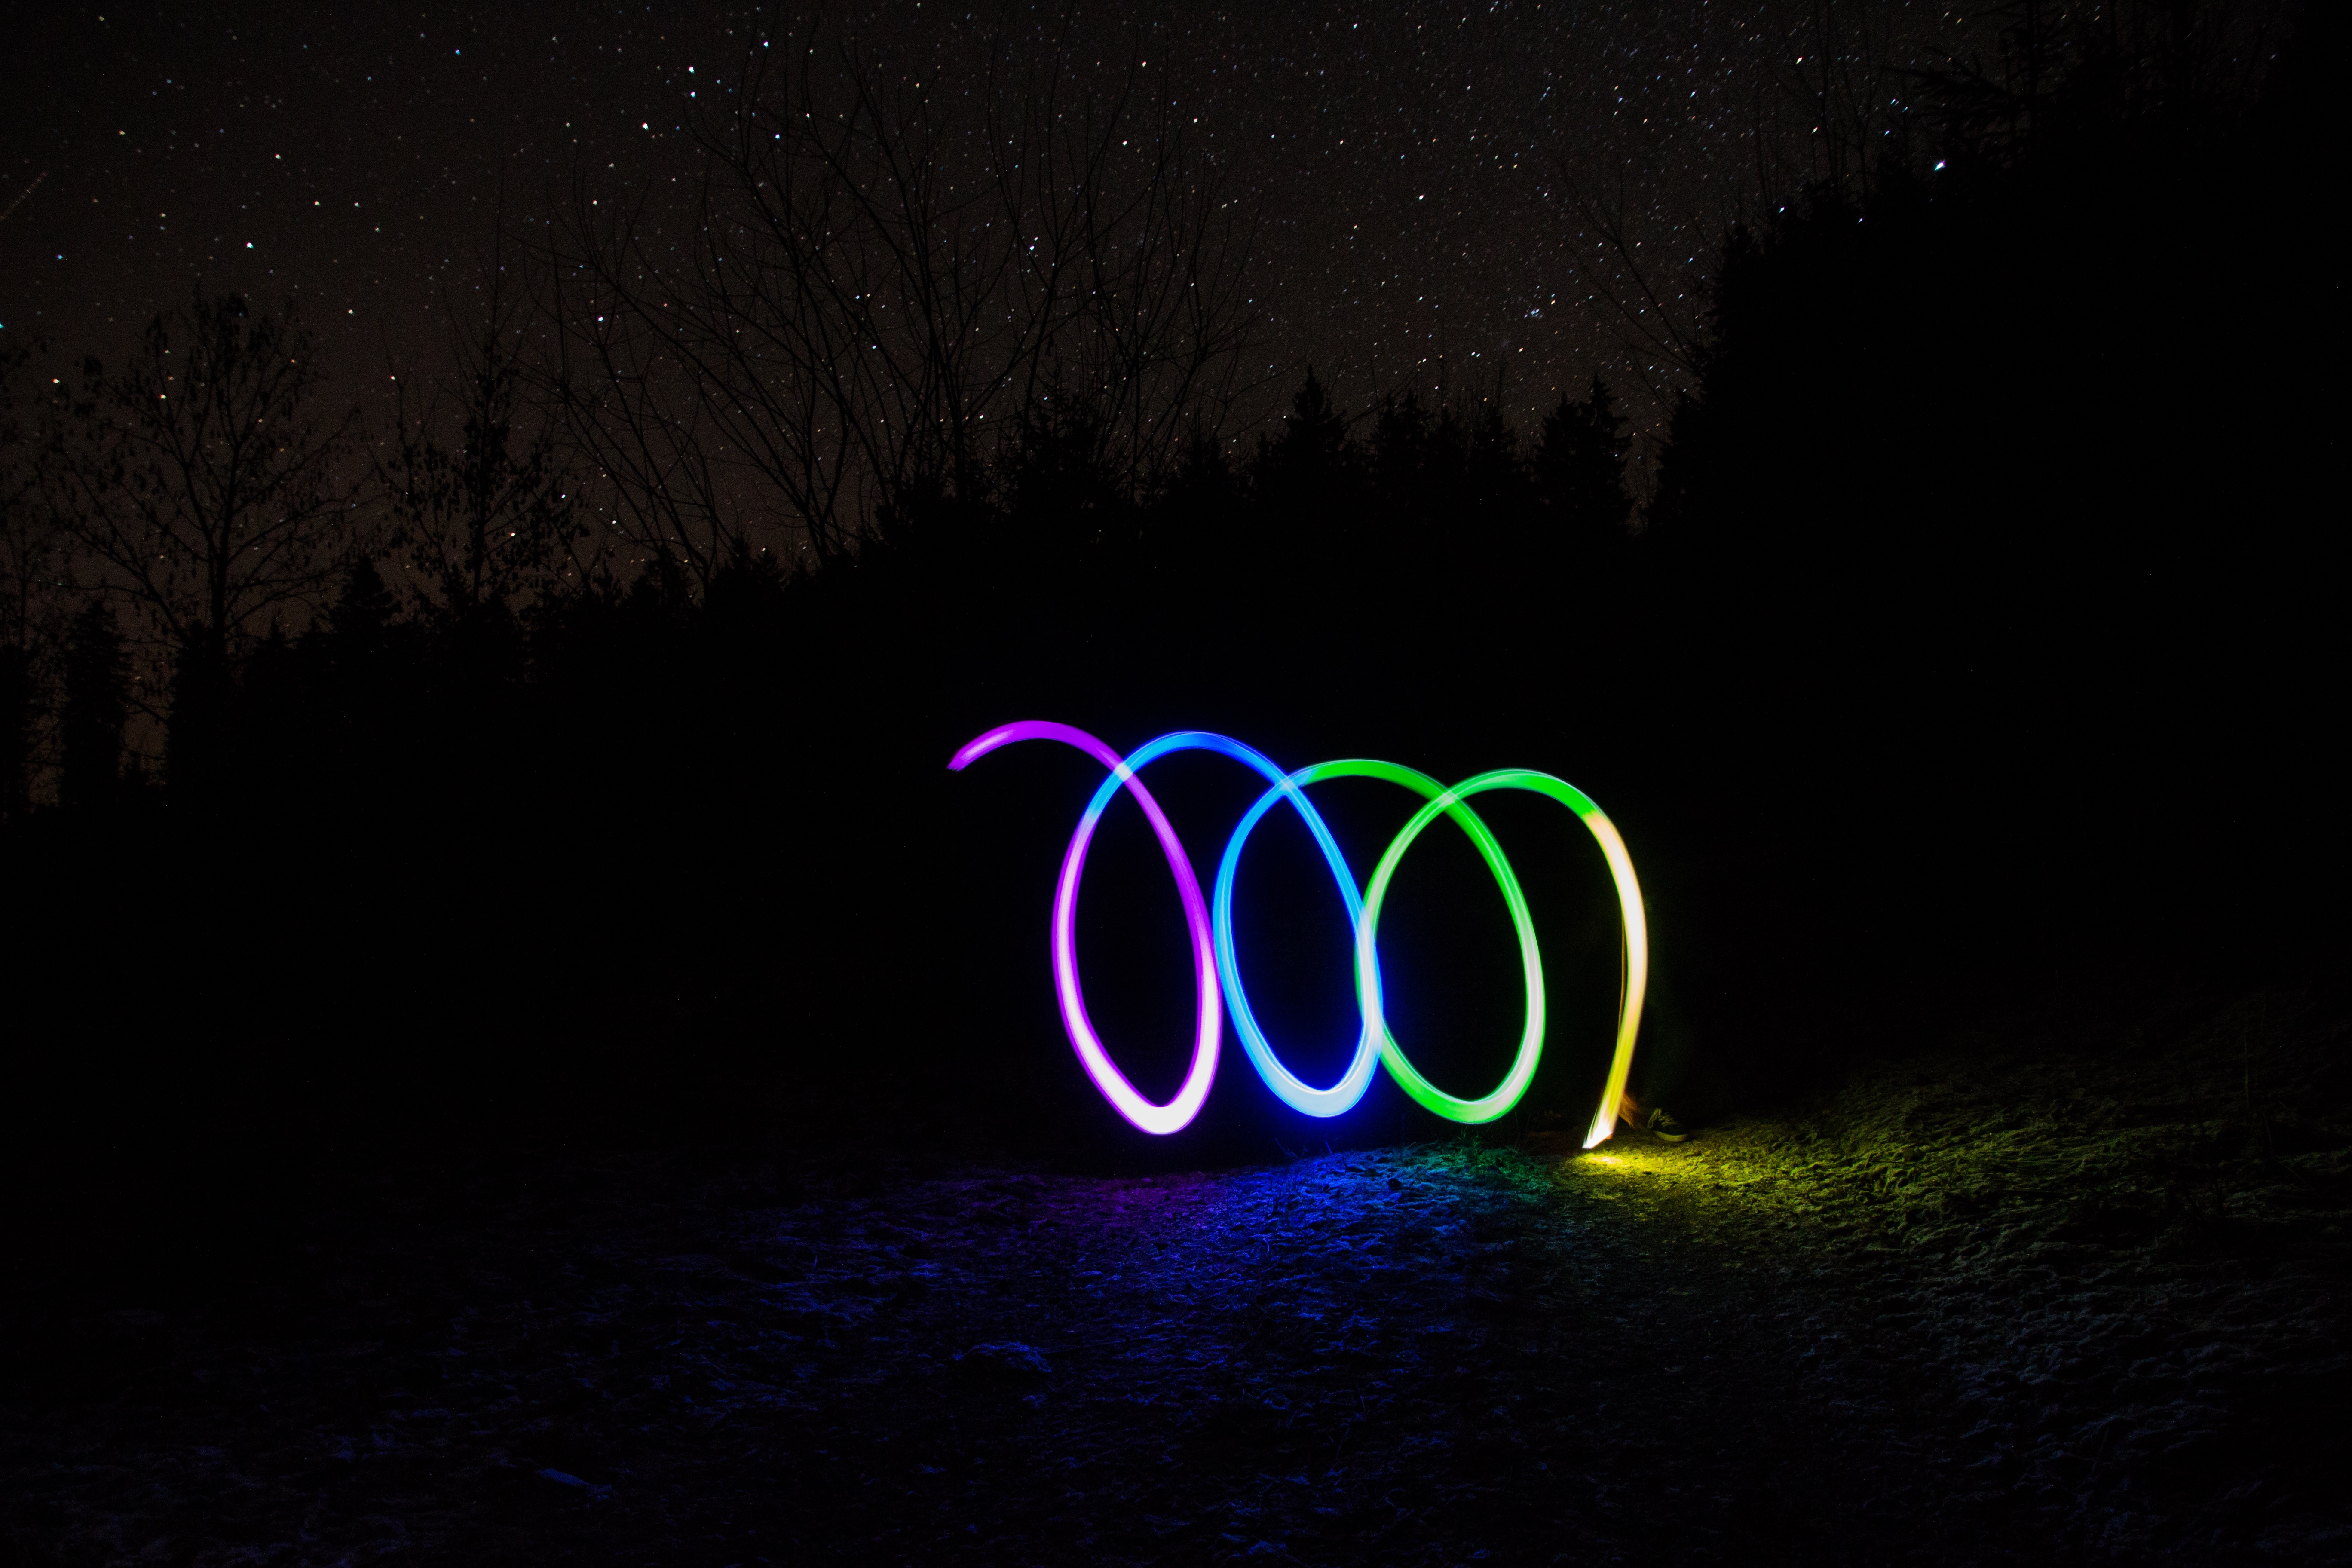
nature, forest, light, sky, night, color, darkness, colorful, lighting, long exposure, computer wallpaper, light graffiti